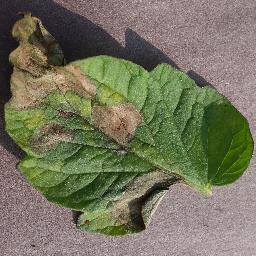
Label: Tomato___Late_blight